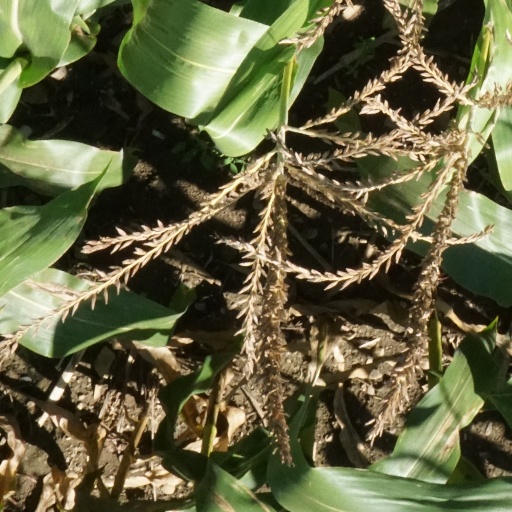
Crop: maize; corn